Tom Hewitt (footballer)

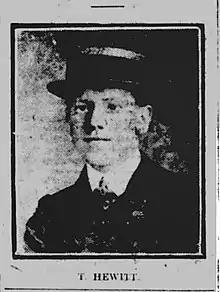
Tom Hewitt in 1910

Tom Hewitt (26 April 1889 – 1980) was a Welsh international footballer. He was part of the Wales national football team between 1911 and 1914, playing 8 matches. He played his first match on 28 January 1911 against Ireland and his last match on 16 March 1914 against England. At club level, he played for Wrexham and Chelsea.